Drummond Matthews

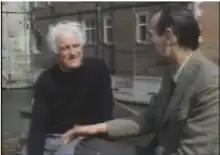
Drummond Matthews (left) and Frederick Vine, 1981

Drummond Hoyle Matthews FRS (5 February 1931 – 20 July 1997), known as "Drum", was a British marine geologist and geophysicist and a key contributor to the theory of plate tectonics. His work, along with that of fellow Briton Fred Vine and Canadian Lawrence Morley, showed how variations in the magnetic properties of rocks forming the ocean floor could be consistent with, and ultimately help confirm, Harry Hammond Hess's 1962 theory of seafloor spreading. In 1989 he was awarded the Geological Society of London's highest honour, the Wollaston Medal.